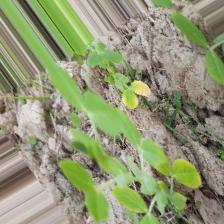
Label: Ascochyta blight